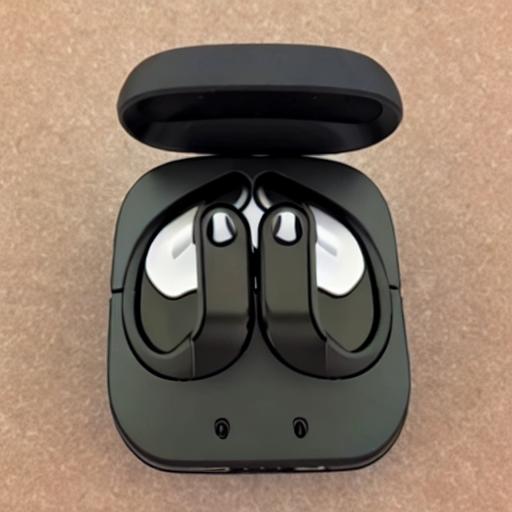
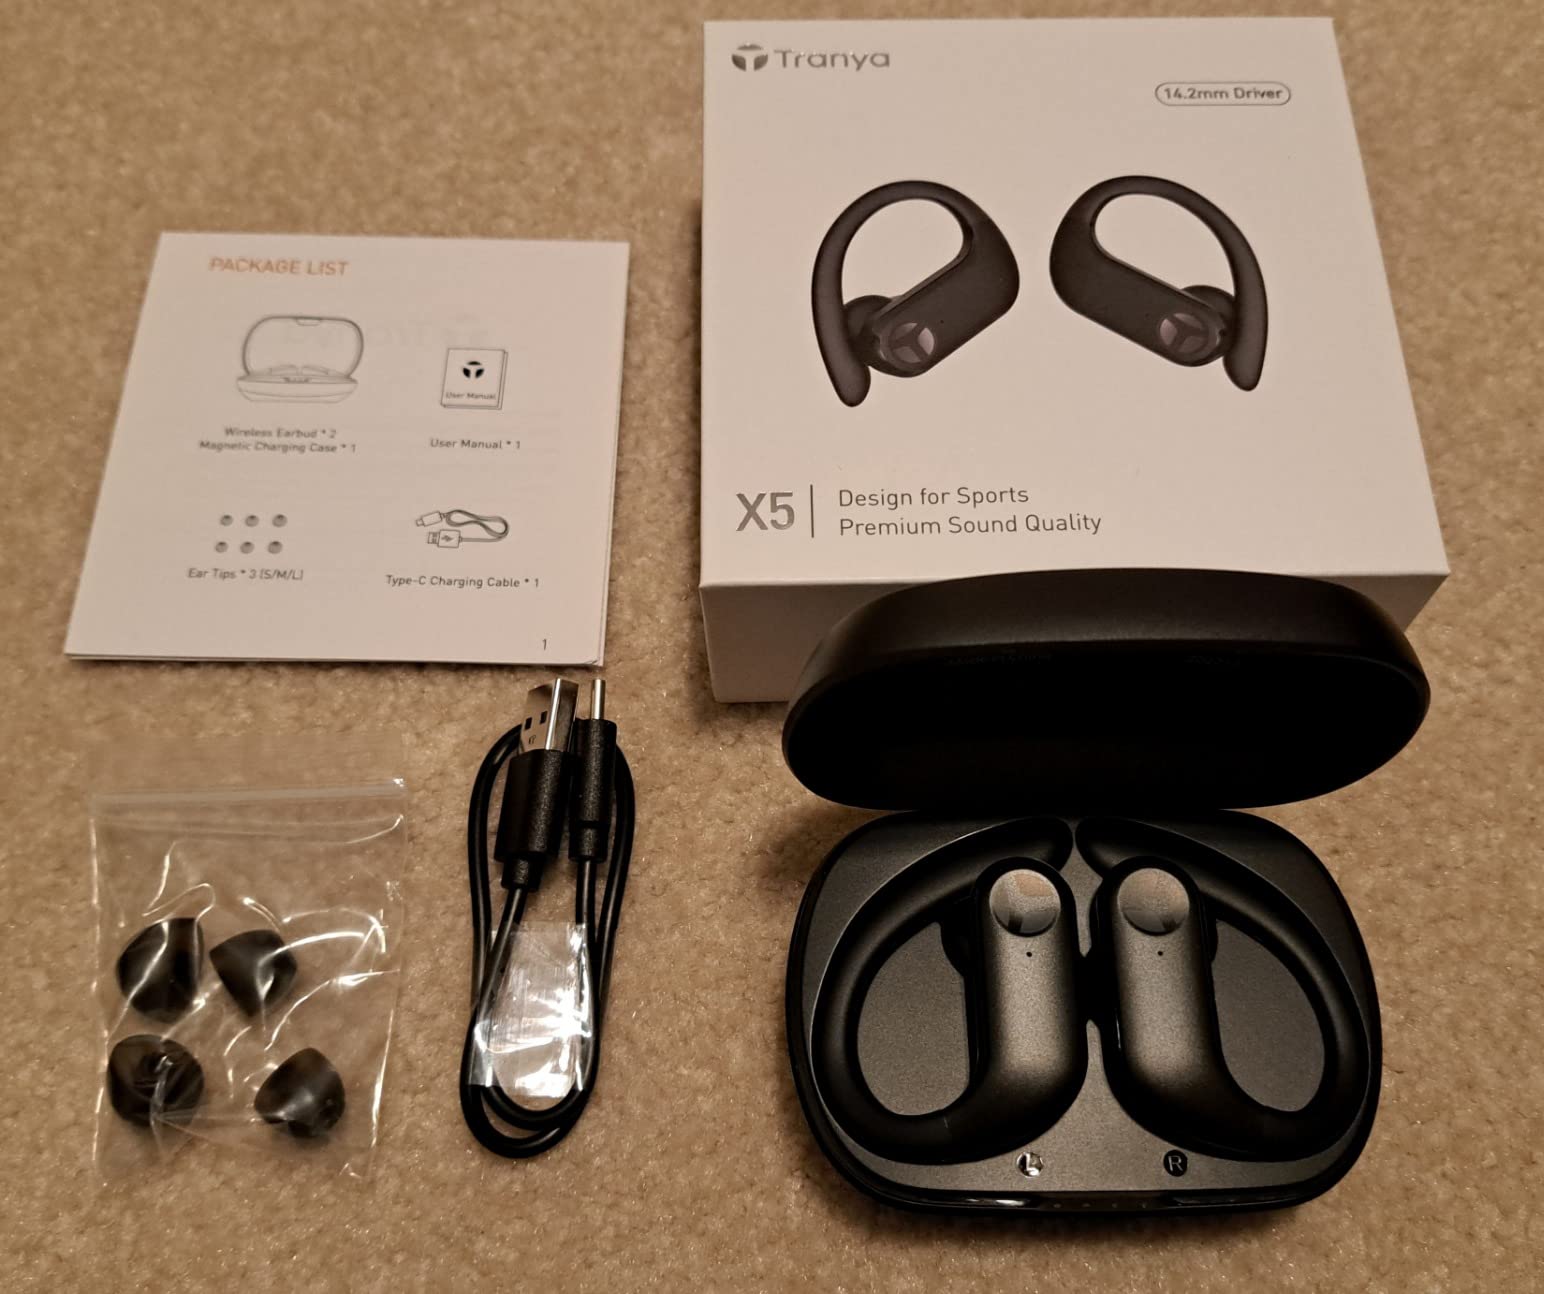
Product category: earbuds
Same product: no